Shoin-zukuri

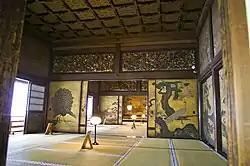
The at Nishi Hongan-ji

The main reception room is characterized by specific features: a recessed alcove ("tokonoma"), staggered shelves, built-in desks, and ornate sliding doors. Generally the reception room is covered with wall-to-wall "tatami" and has square beveled pillars, a coved or coffered ceiling, and . The entrance hall ("genkan") emerged as an element of residential architecture during the Momoyama period. The oldest extant style building is the Tōgu-dō at Ginkaku-ji dating from 1485. Other representative examples of early style, also called "shuden", include two guest halls at Mii-dera. In the early Edo period, reached its peak and spread beyond the residences of the military elite. The more formal "shoin-style" of this period is apparent in the characteristics of Ninomaru Palace at Nijō Castle as well as the at Nishi Hongan-ji (see photos above).